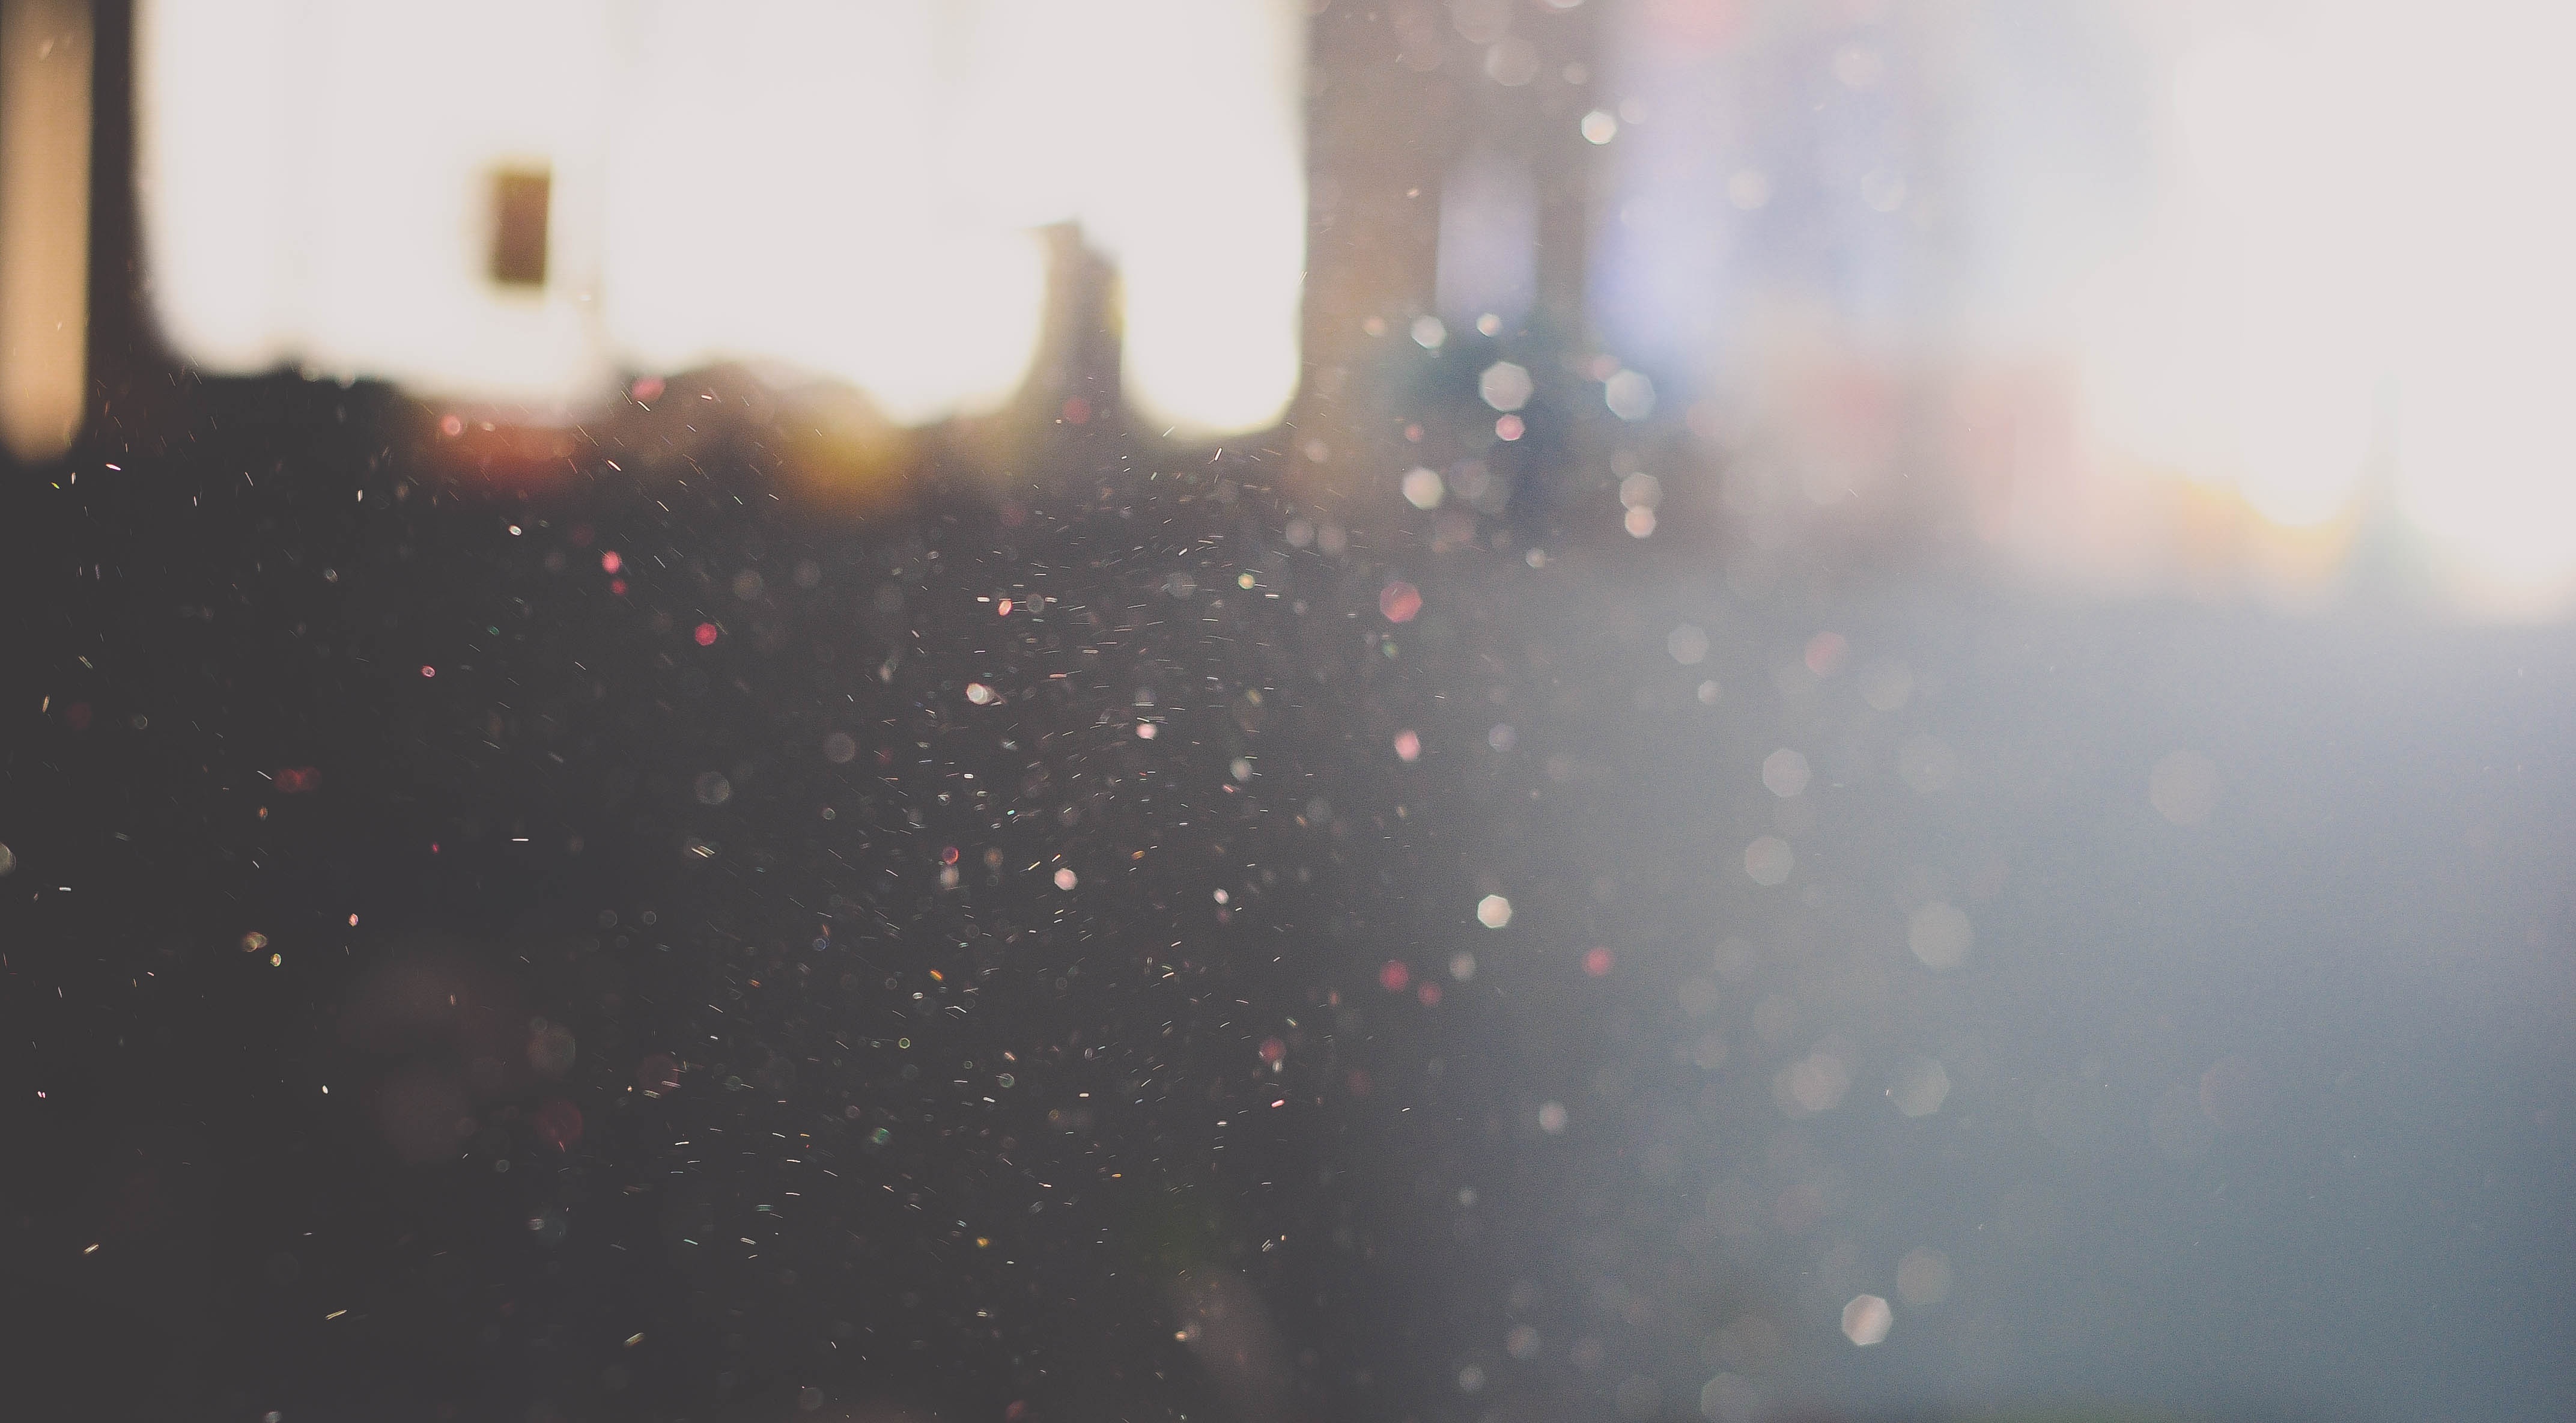
light, sunlight, morning, rain, reflection, color, weather, atmospheric phenomenon, atmosphere of earth